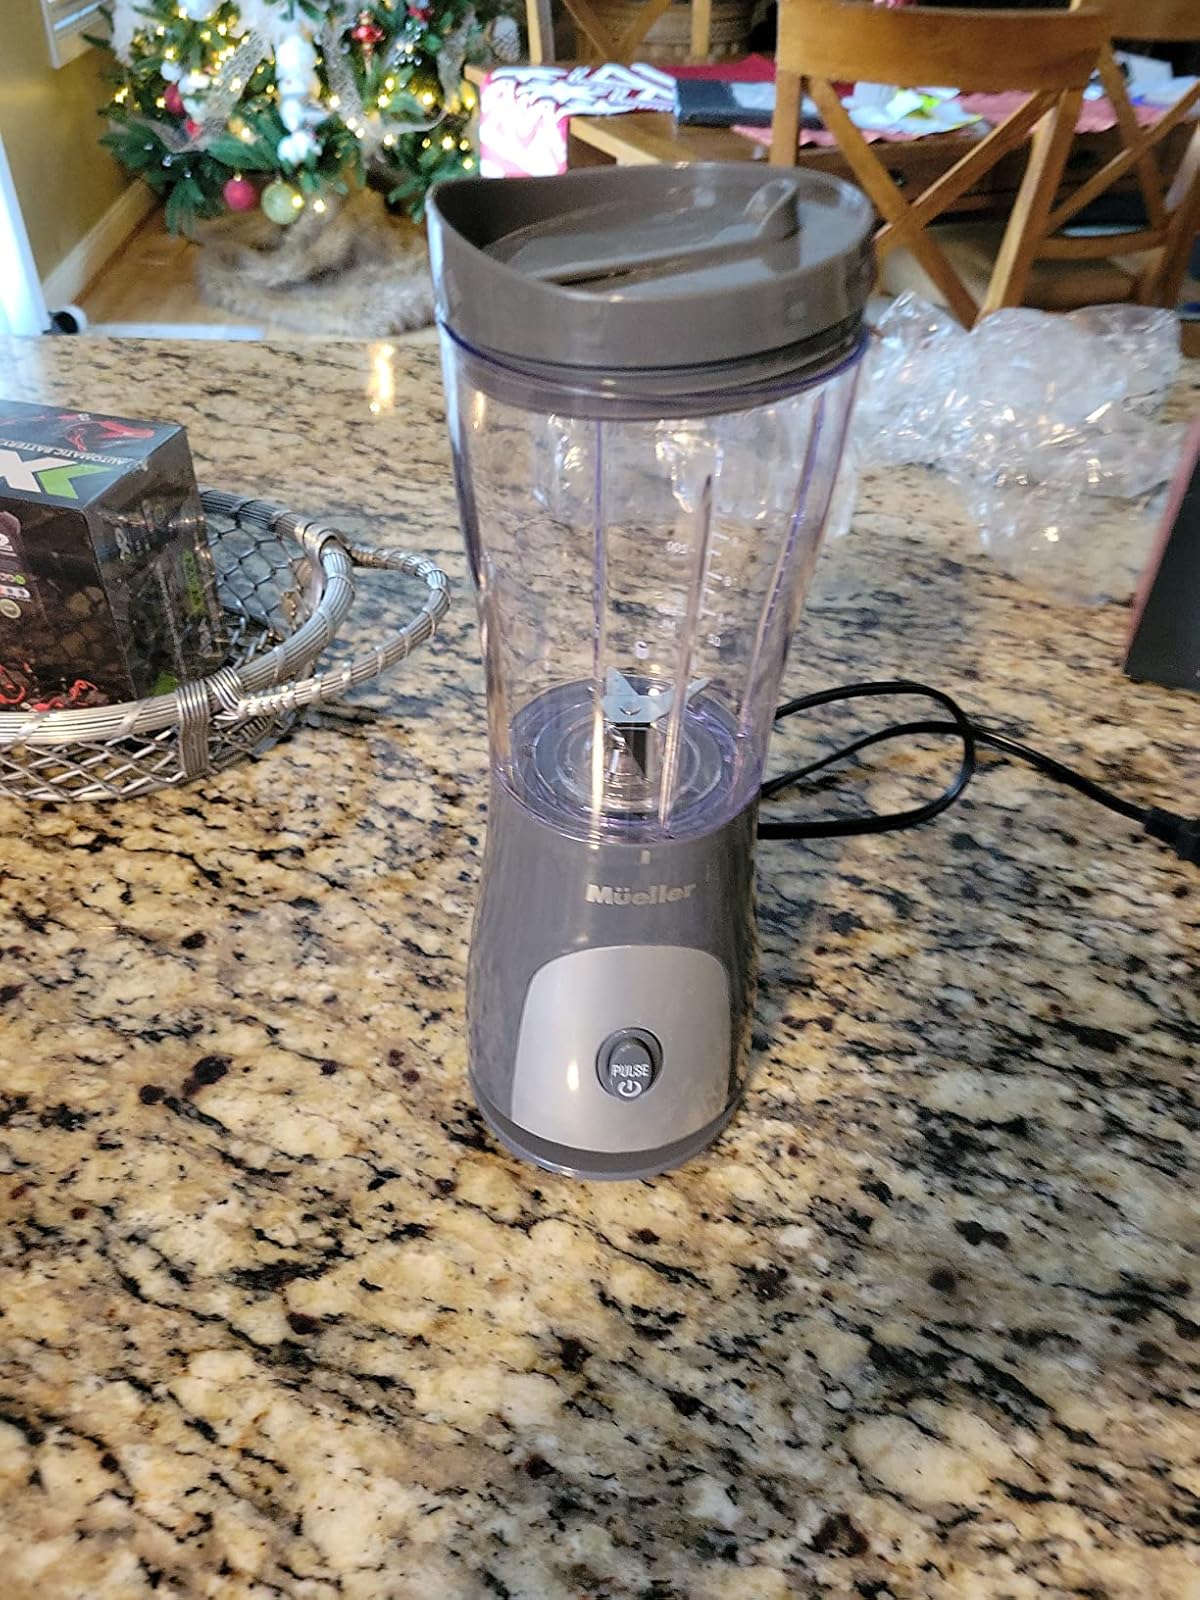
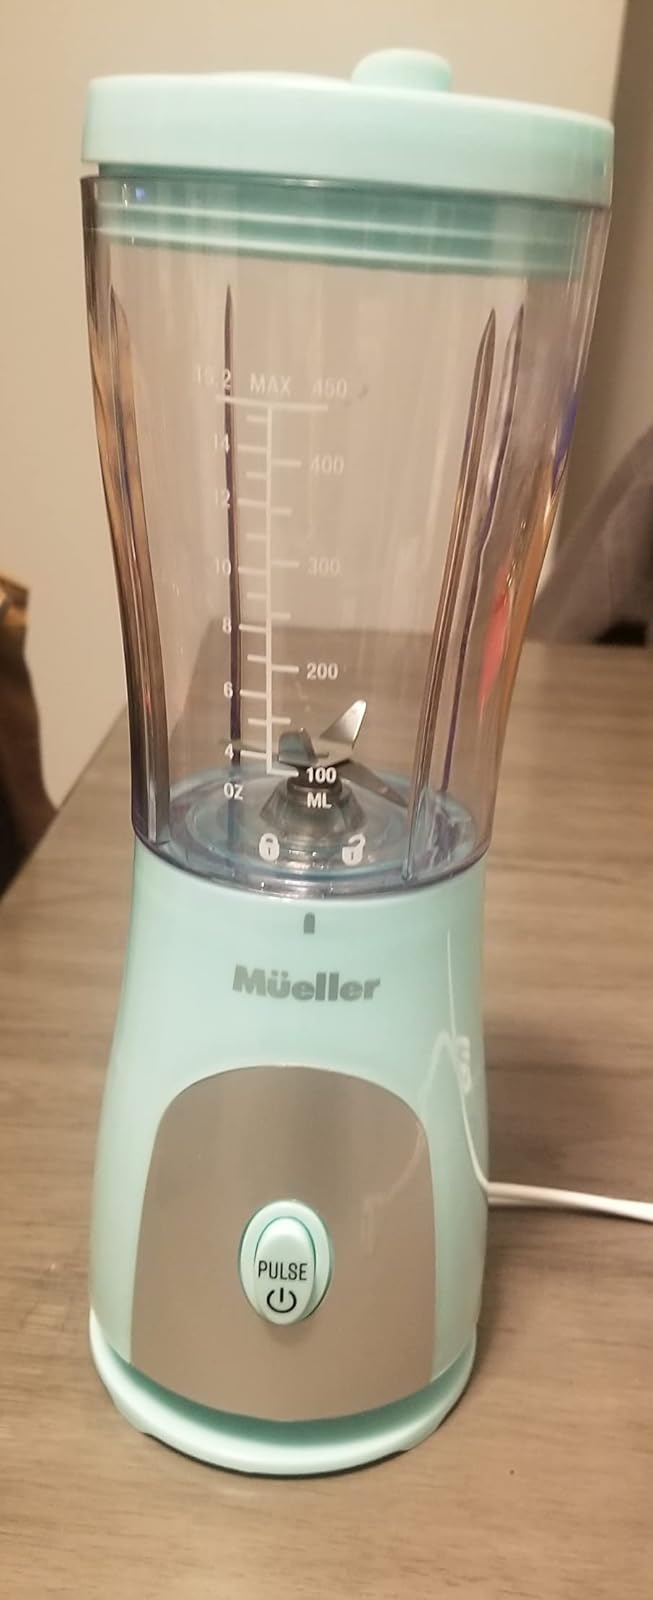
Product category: items_blender
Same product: no